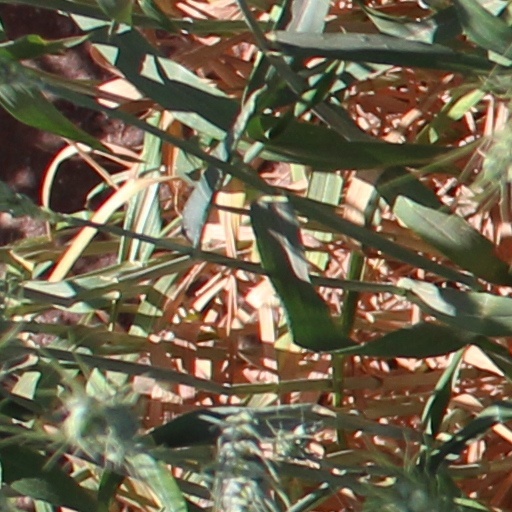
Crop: wheat